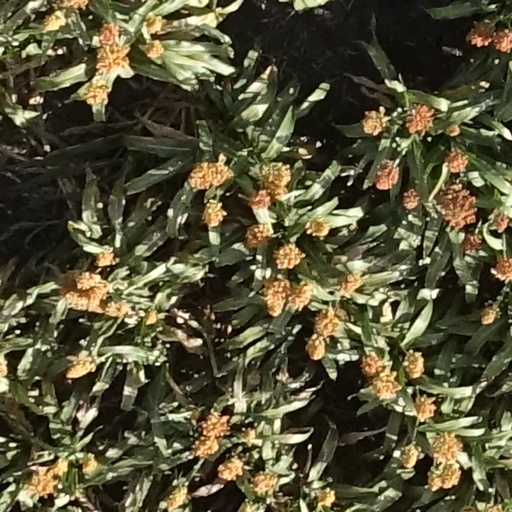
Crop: sorghum